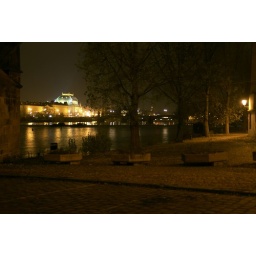
View at the Opera building over the Moldau from below the Charles bridge